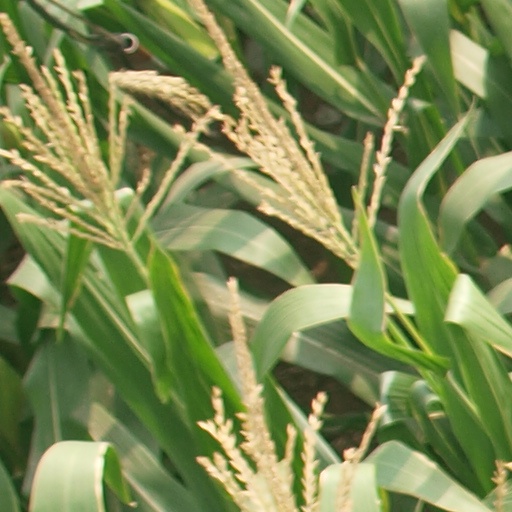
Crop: maize; corn